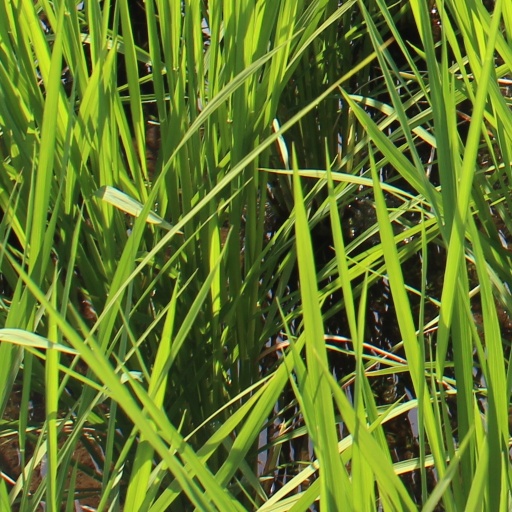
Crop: rice